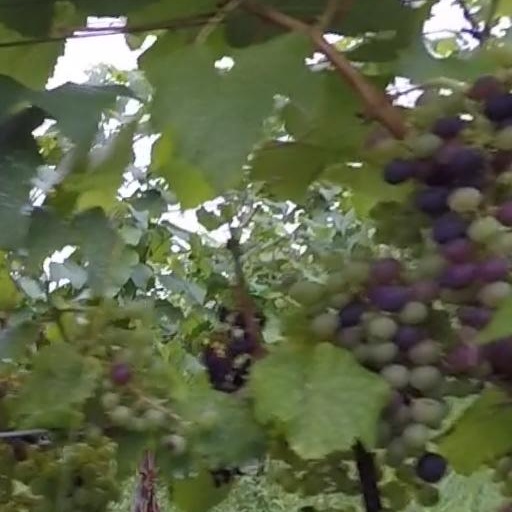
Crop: grape